Helios

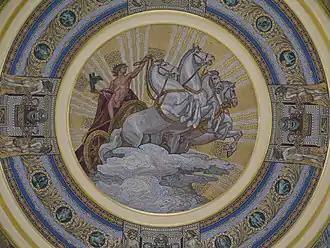
Helios and chariot depicted on the dome of the entrance hall of the Széchenyi Bath, Budapest

Helios is said to have seen and stood witness to everything that happened where his light shone. When Hades abducts Persephone, Helios is the only one to witness it.